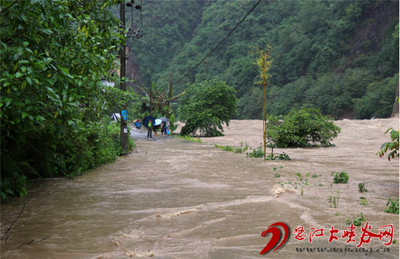
Weather: rain or strom